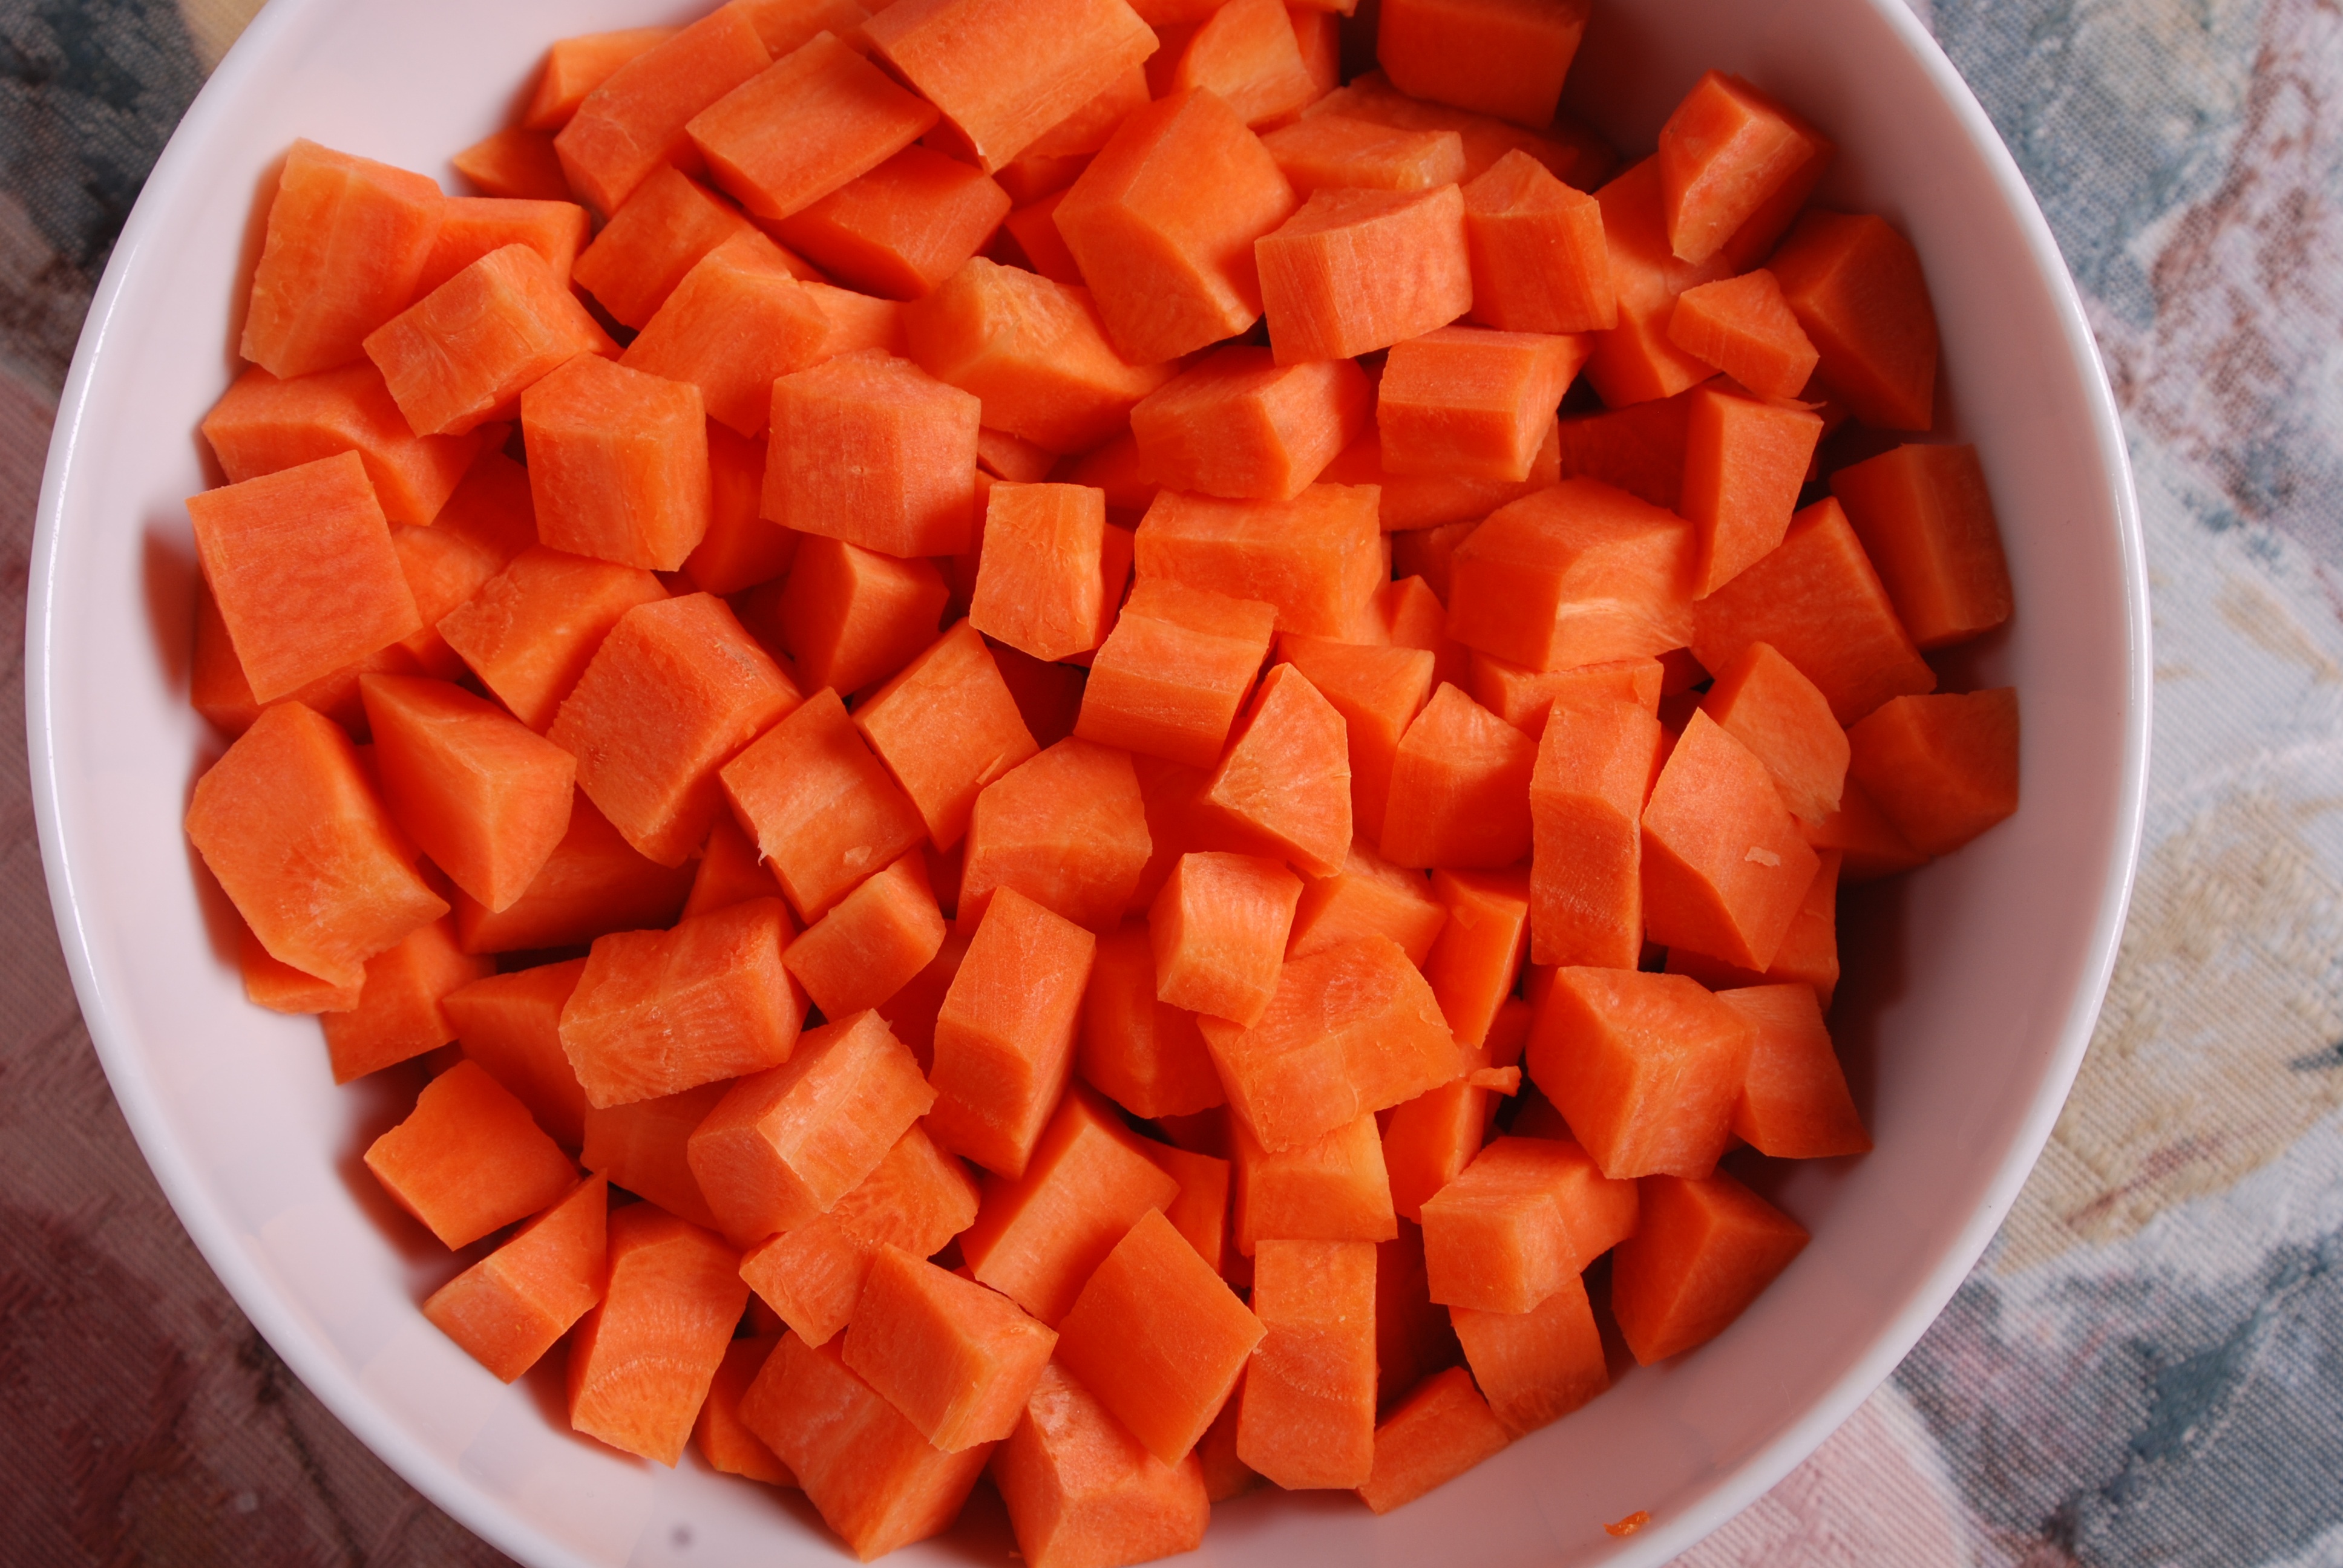
fruit, dish, food, produce, vegetable, health, carrot, vegetables, calabaza, cucurbita, carrots, diced carrots, flowering plant, land plant, diced